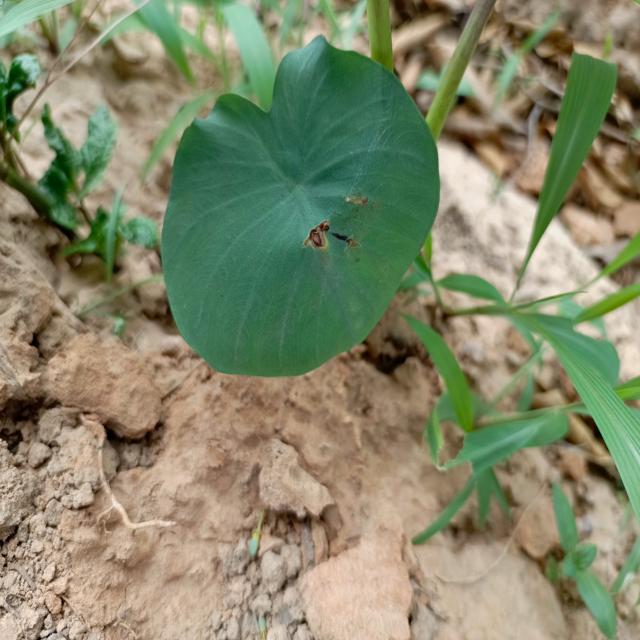
Label: Early_Blight